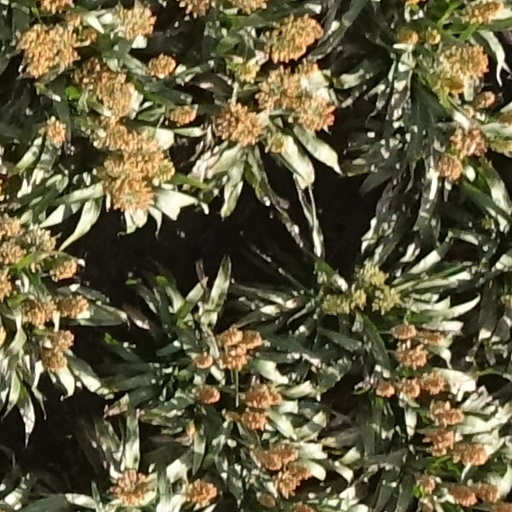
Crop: sorghum